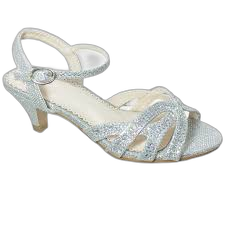
Waste category: shoes